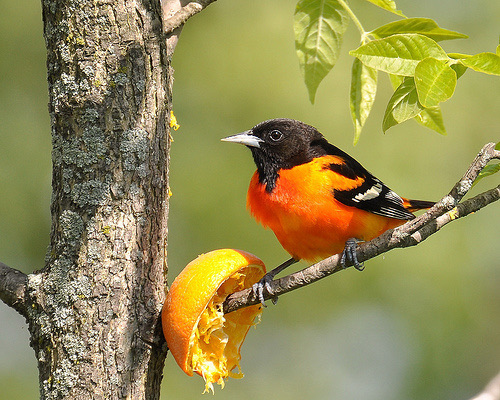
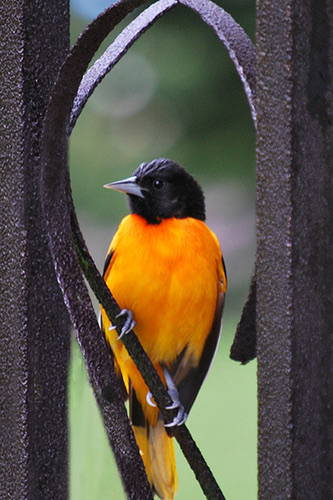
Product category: misc
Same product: yes